National Employment Standards

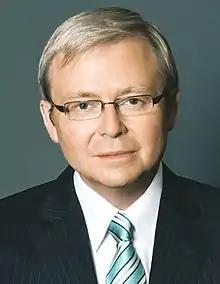

Early in the 1990s came an increase in statutory minimum standards through the enactment of the "Industrial Relations Reform Act 1993" (Cth), which implemented minimum standards on matters such as unfair dismissal, notice requirements for termination, and other matters. Inspired by what is considered to be 'neoliberal philosophies', this reform was also intended to displace awards in favour of enterprise bargaining. The Howard Government introduced WorkChoices, considered to be the 'most radical neoliberal reform' at the federal level.